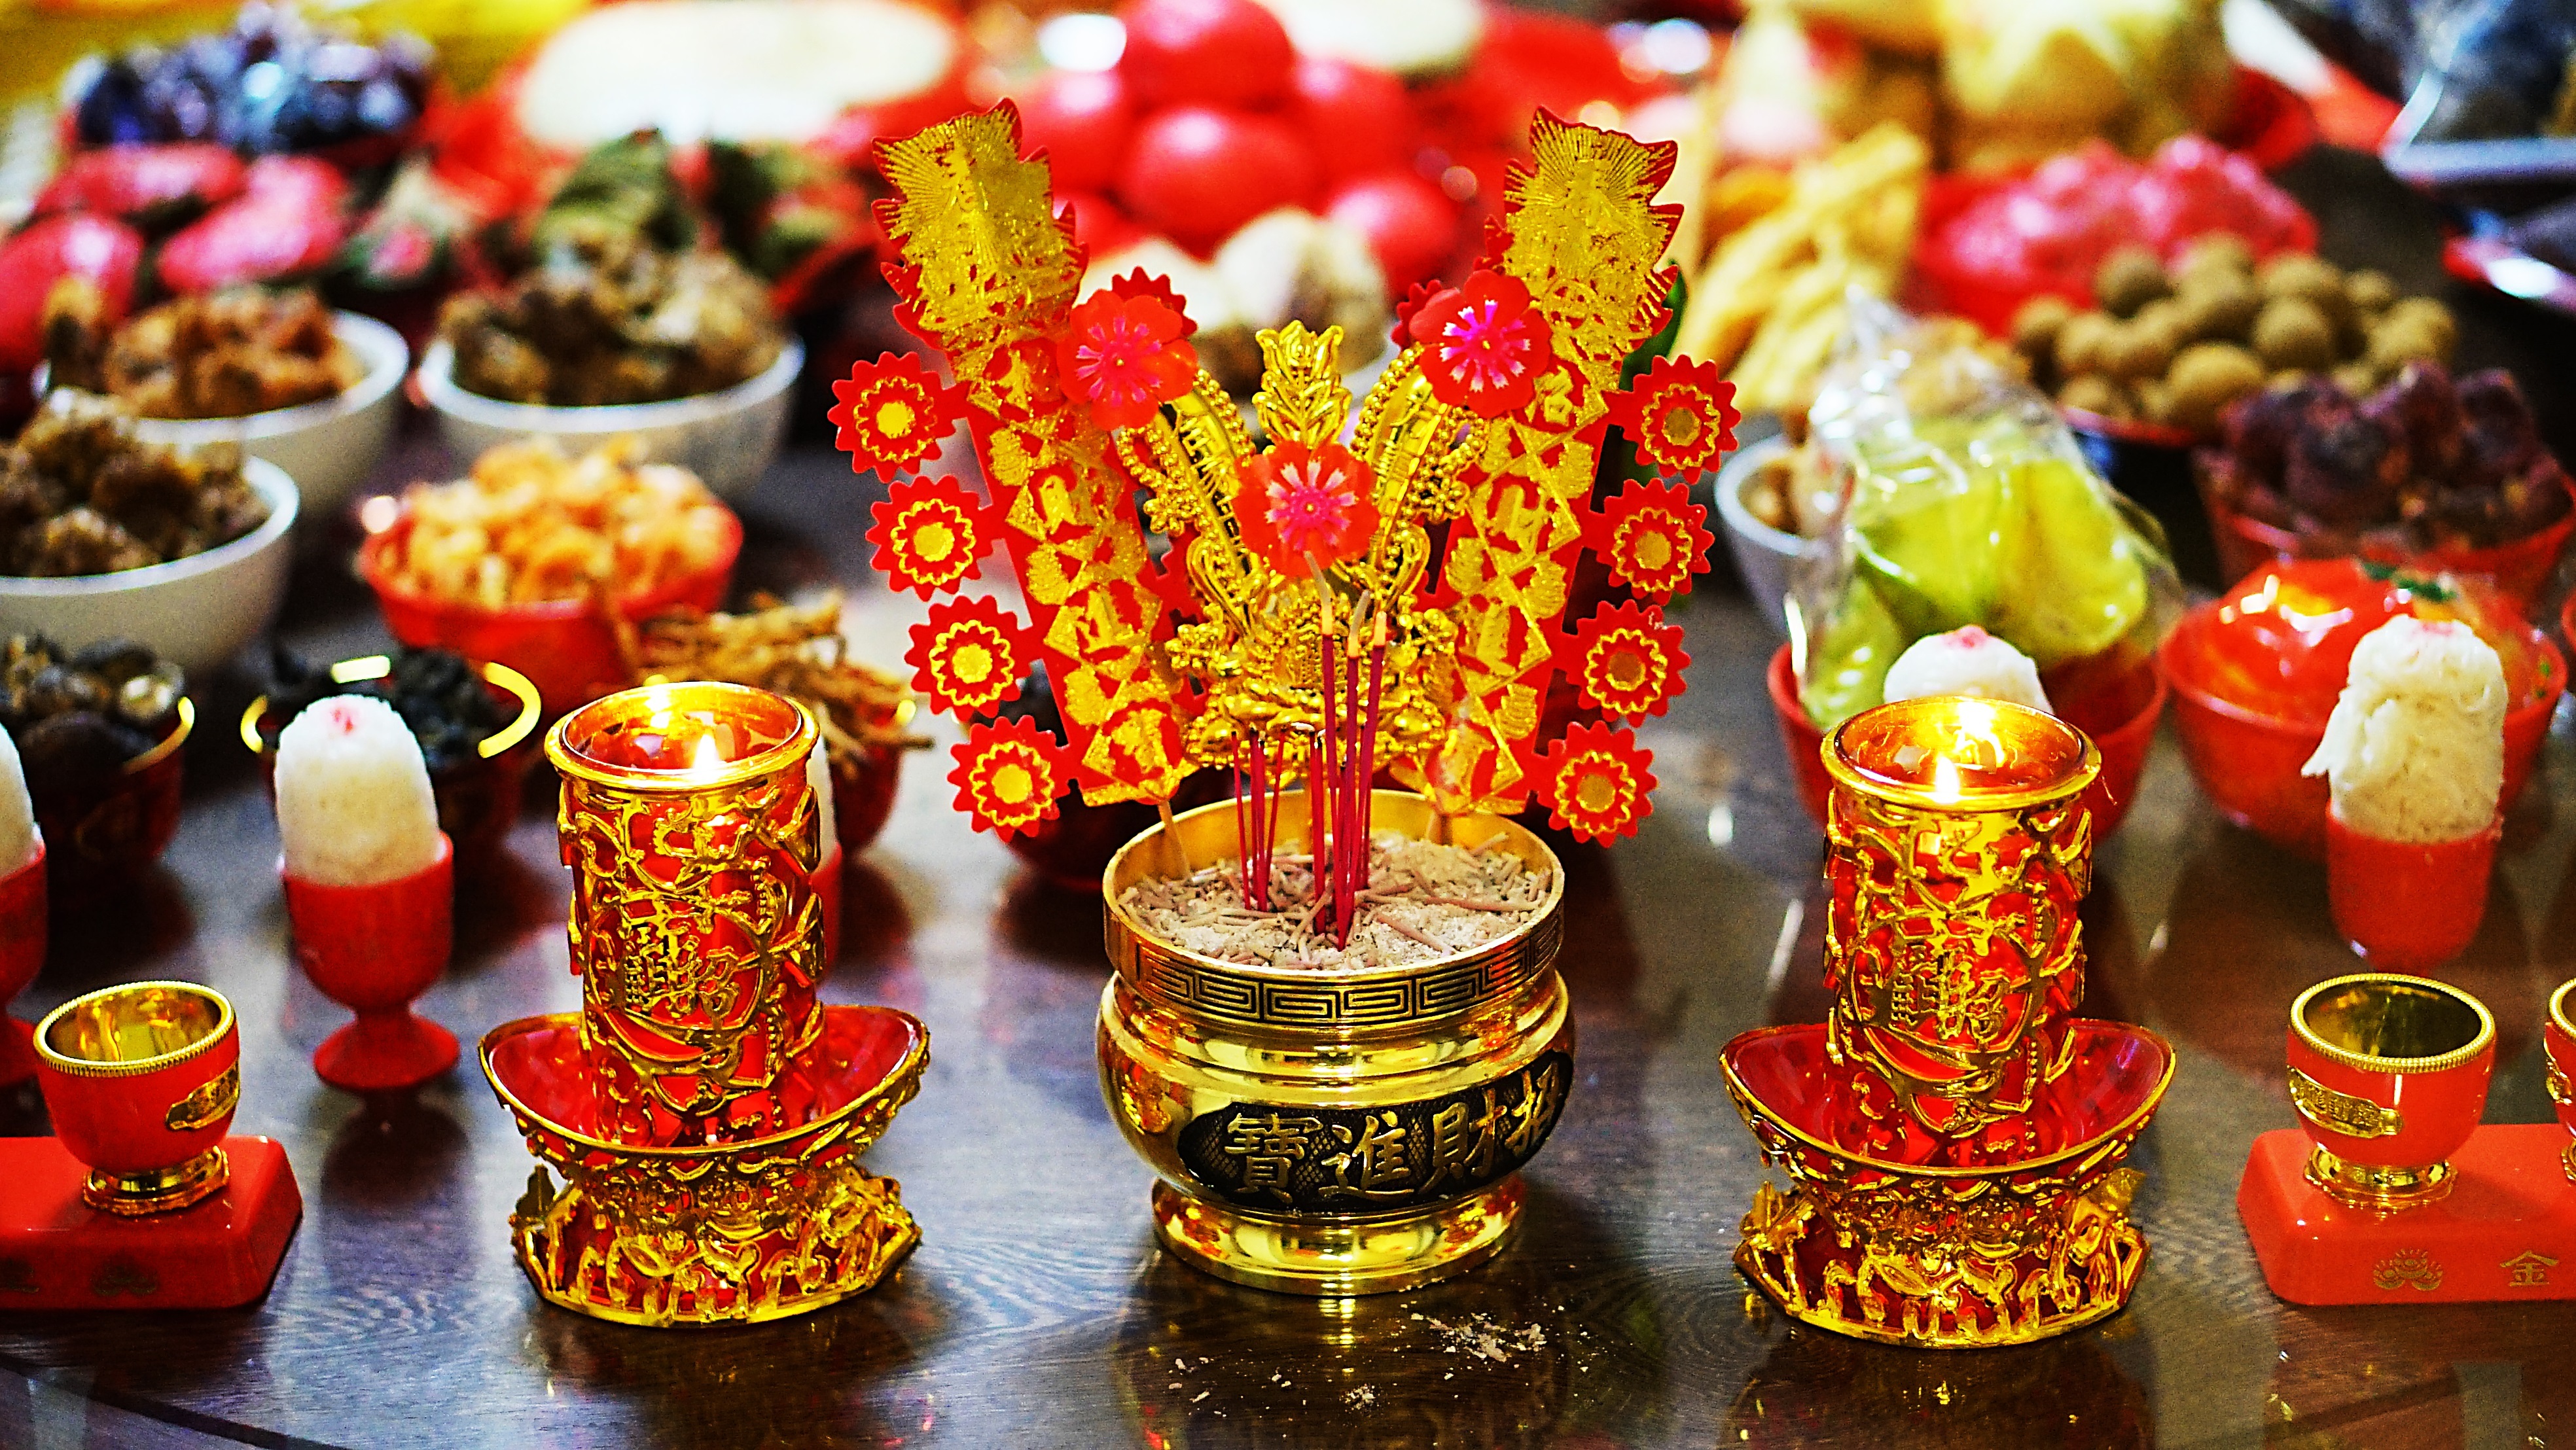
flower, meal, food, red, bazaar, market, dessert, worship, custom, mid autumn festival, chinese new year